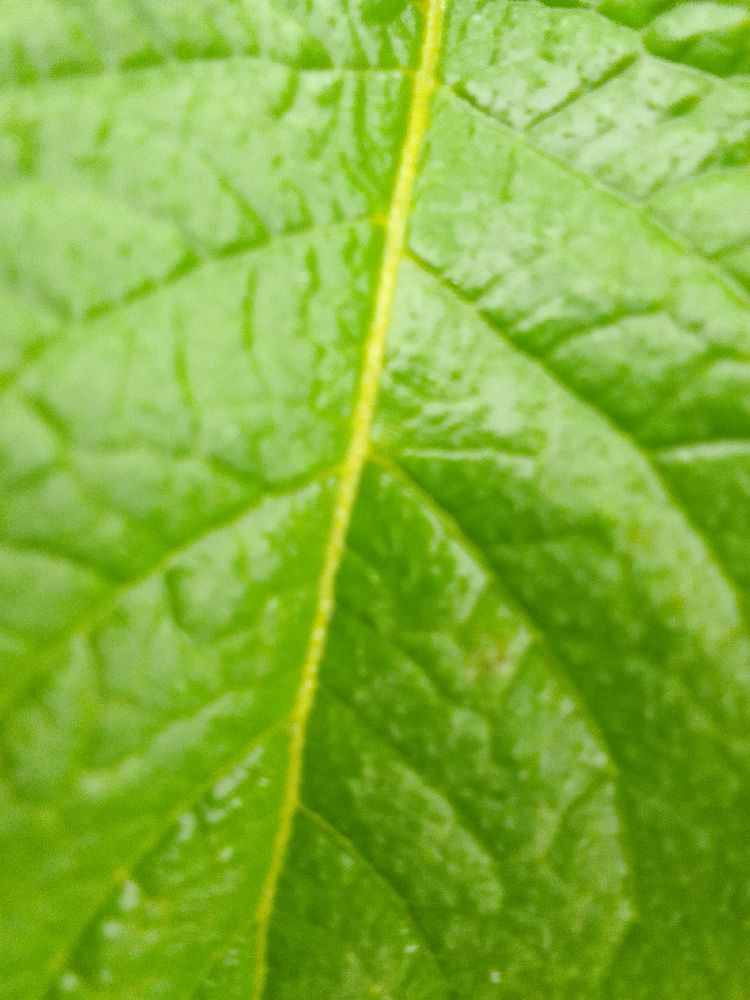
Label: Healthy